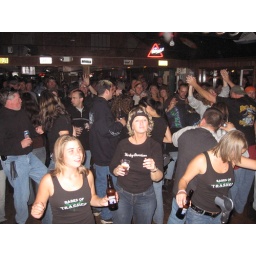
The Heaters rock Americade at Duffy's Tavern in Lake George, one of the country's biggest motorcycle rallies.